Huizhanzhongxin station (Tianjin Metro)

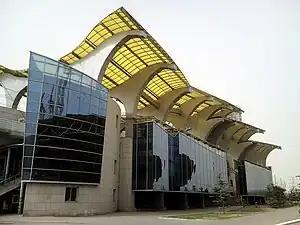

Huizhanzhongxin Station, also known as Convention and Exhibition Center Station, is a station of Line 9 of the Tianjin Metro. It started operations on 28 March 2004.